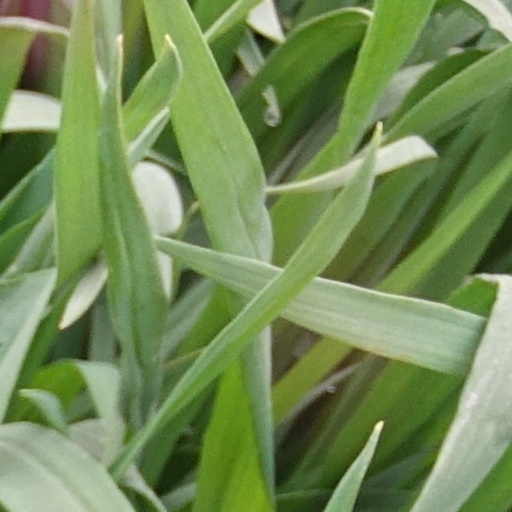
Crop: wheat